Sanghamitta

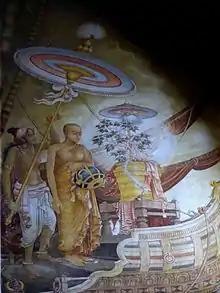
Sanghamitta bringing a sapling of the right branch of the Bodhi tree to Sri Lanka. Kelaniya Raja Maha Vihara

Sanghamitra is known for the proselytisation activity among women that she pursued as her lifetime goal in Sri Lanka, along with her brother, Mahendra (called Mahinda in Sri Lanka) at the initiation of her father, Emperor Ashoka of the Maurya dynasty who ruled in India in the 3rd century BC. Ashoka, after adopting Buddhism, took to spreading tenets of Buddhism in nine other countries of the region. His contemporary in Sri Lanka, King Devanampiya Tissa, in close alliance with Ashoka, saw the arrival of Buddhism in Sri Lanka.